Seal of Hawaii

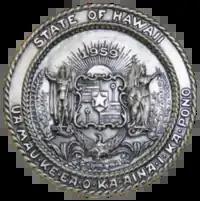
Reverse of the Official Statehood medal (in silver) Commemorating the Admission of Hawaii as the 50th State of the United States of America with high relief details of the Great Seal of the State of Hawaii

The Great Seal of the State of Hawaii was designated officially by Act 272 of the 1959 Territorial Legislature and is based on the territorial seal. Modifications to the territorial seal included the use of the words "State of Hawaii" at the top and "1959" within the circle. Provisions for a seal for the state of Hawaii were enacted by the Territorial Legislature and approved by Governor William F. Quinn on June 8, 1959. The passage of the Admission Act in 1959, admitted Hawaii as the 50th State of the United States of America on August 21, 1959.